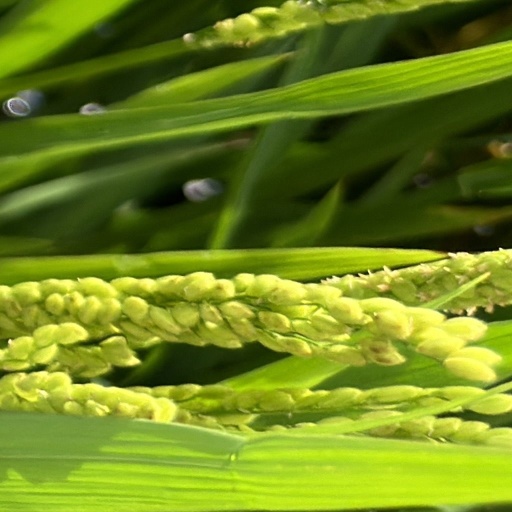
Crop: rice